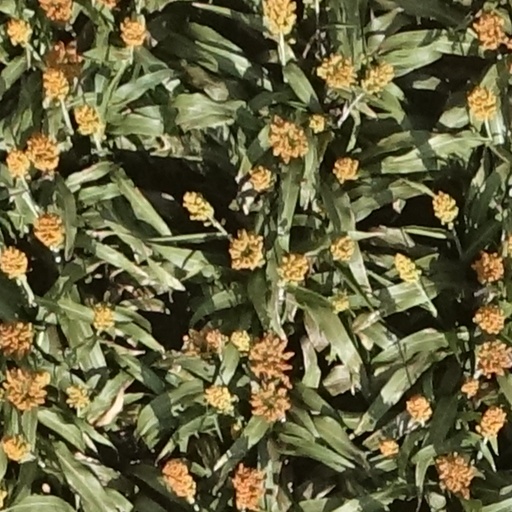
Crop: sorghum